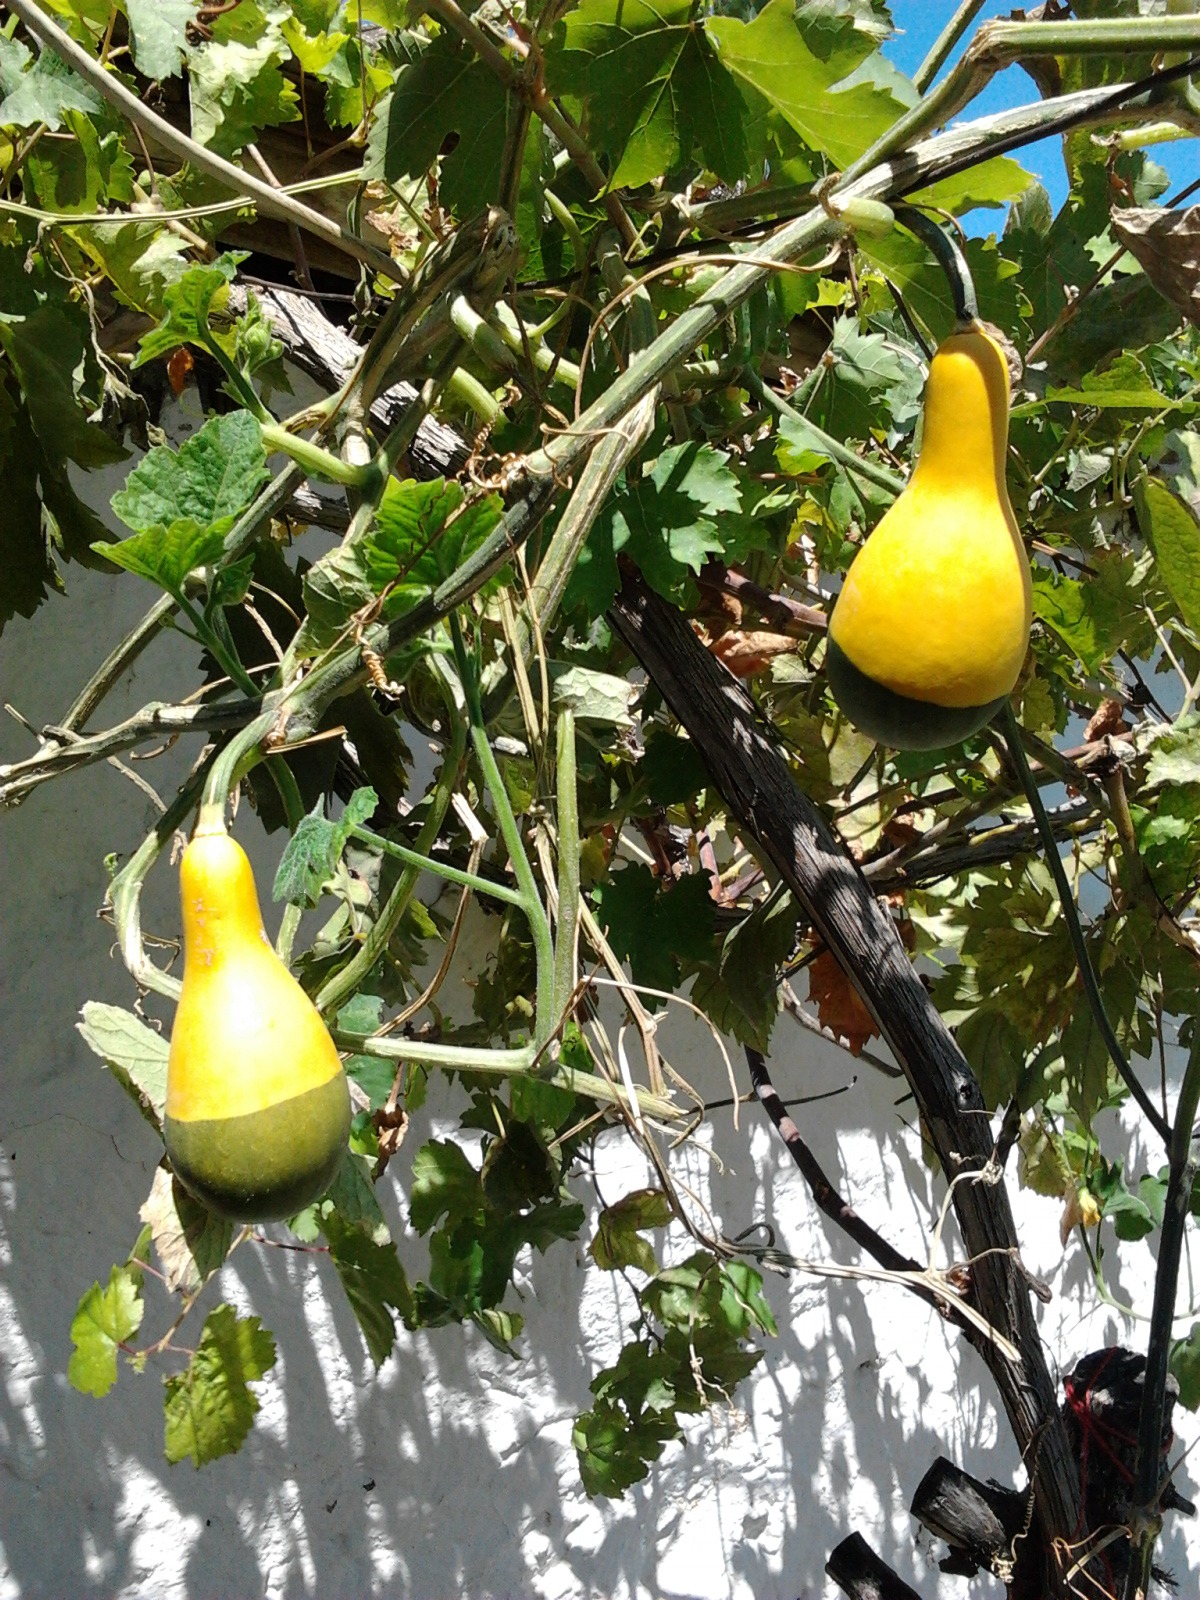
branch, plant, fruit, flower, food, green, produce, vegetable, pumpkin, yellow, gourd, ornament, flowering plant, land plant